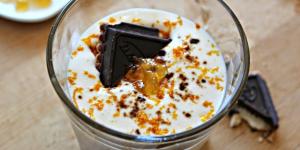
tiramisu de naranja y chocolate